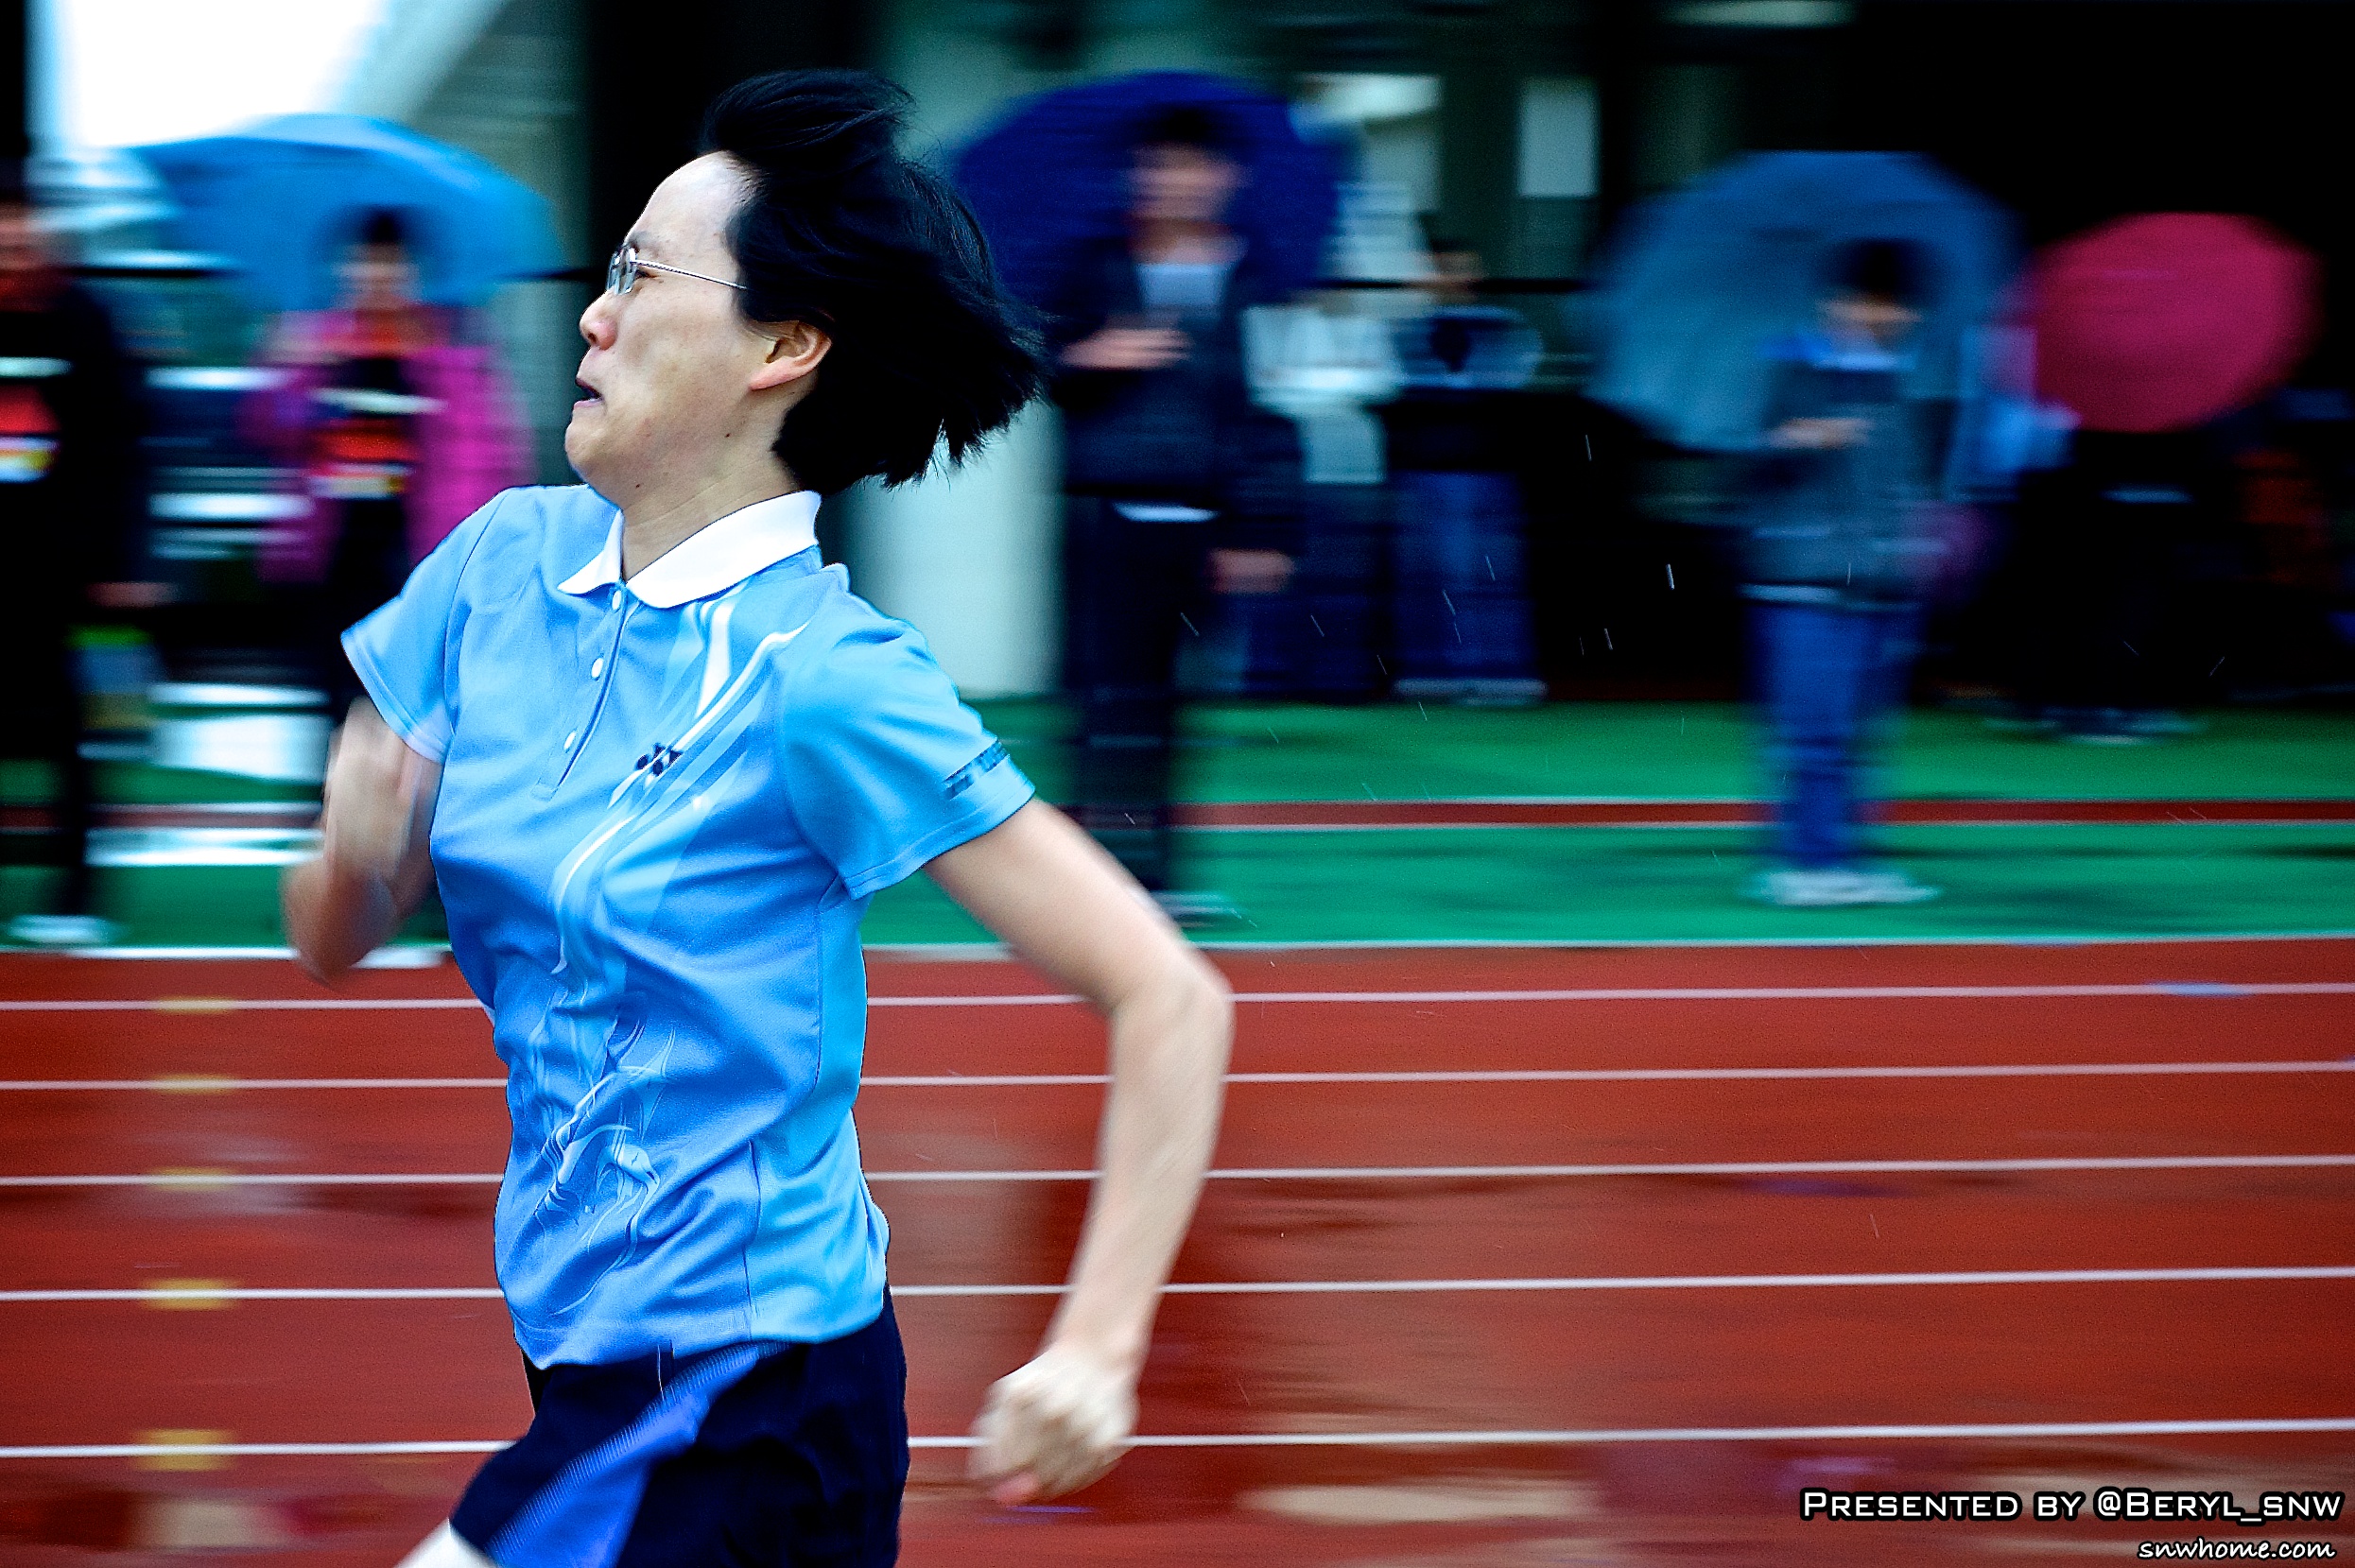
cold, running, wet, jump, rainy, girls, sports, boys, runway, university, canton, school, gdut